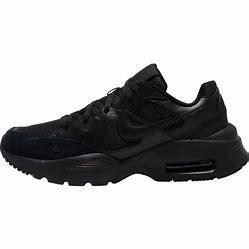
Brand: Nike
Model: Air Max Fusion